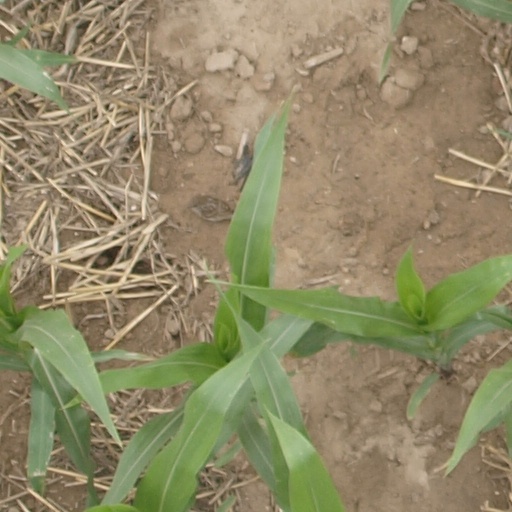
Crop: maize; corn